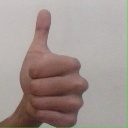
अक्षर: थ